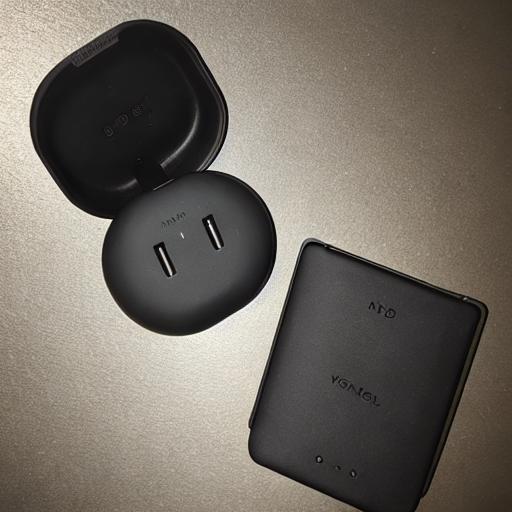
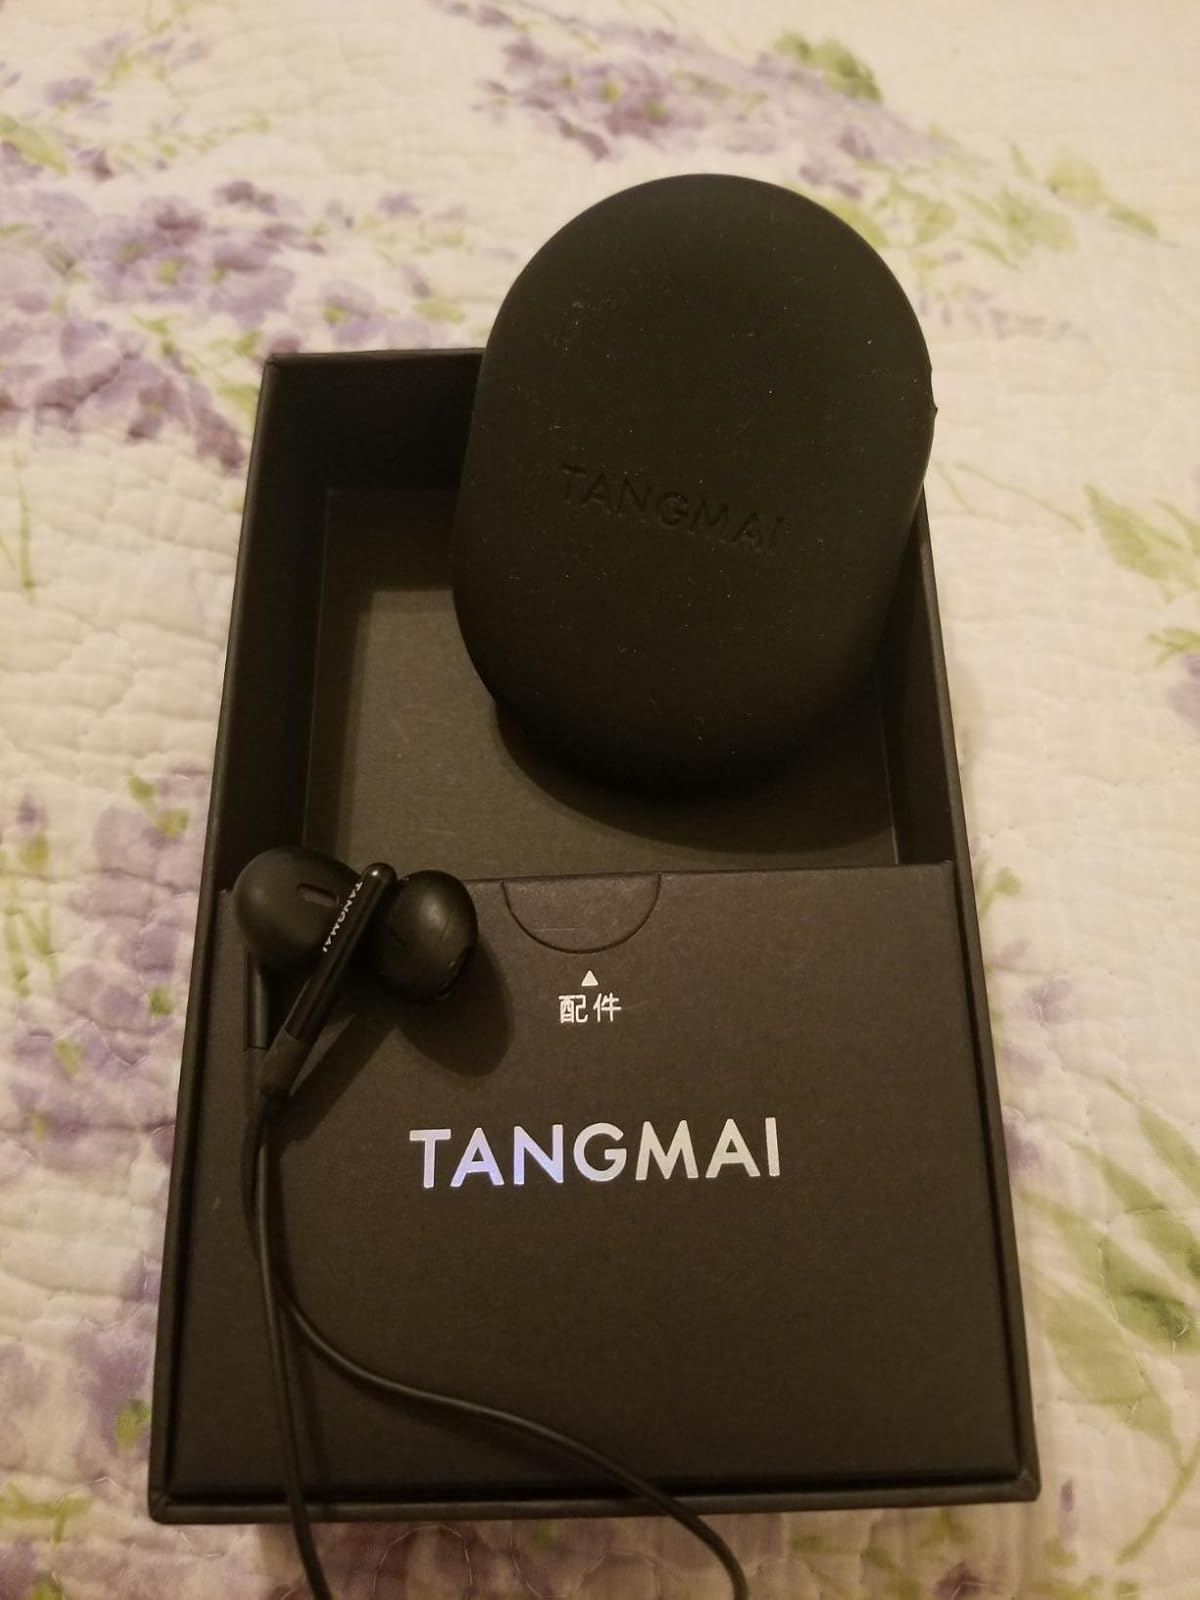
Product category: earbuds
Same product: no